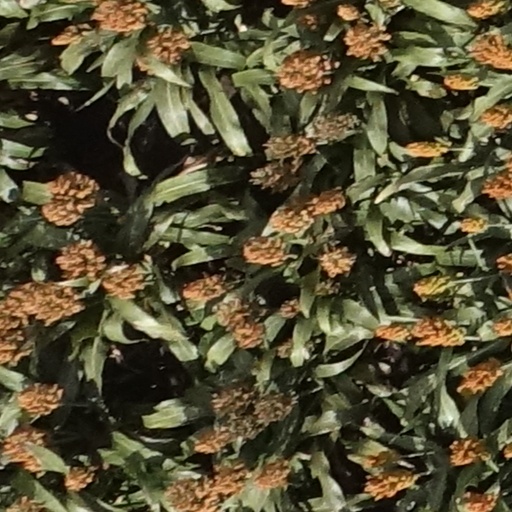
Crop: sorghum